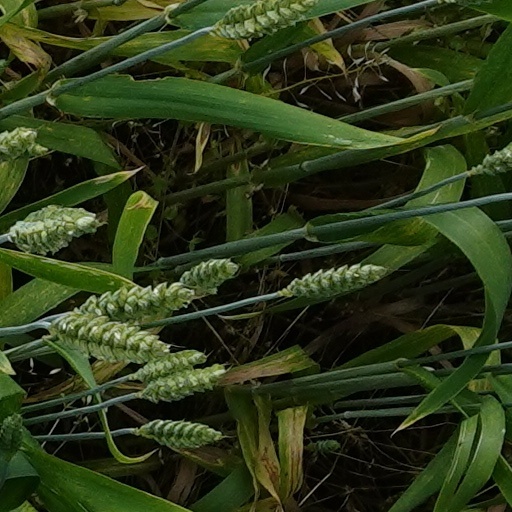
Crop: wheat